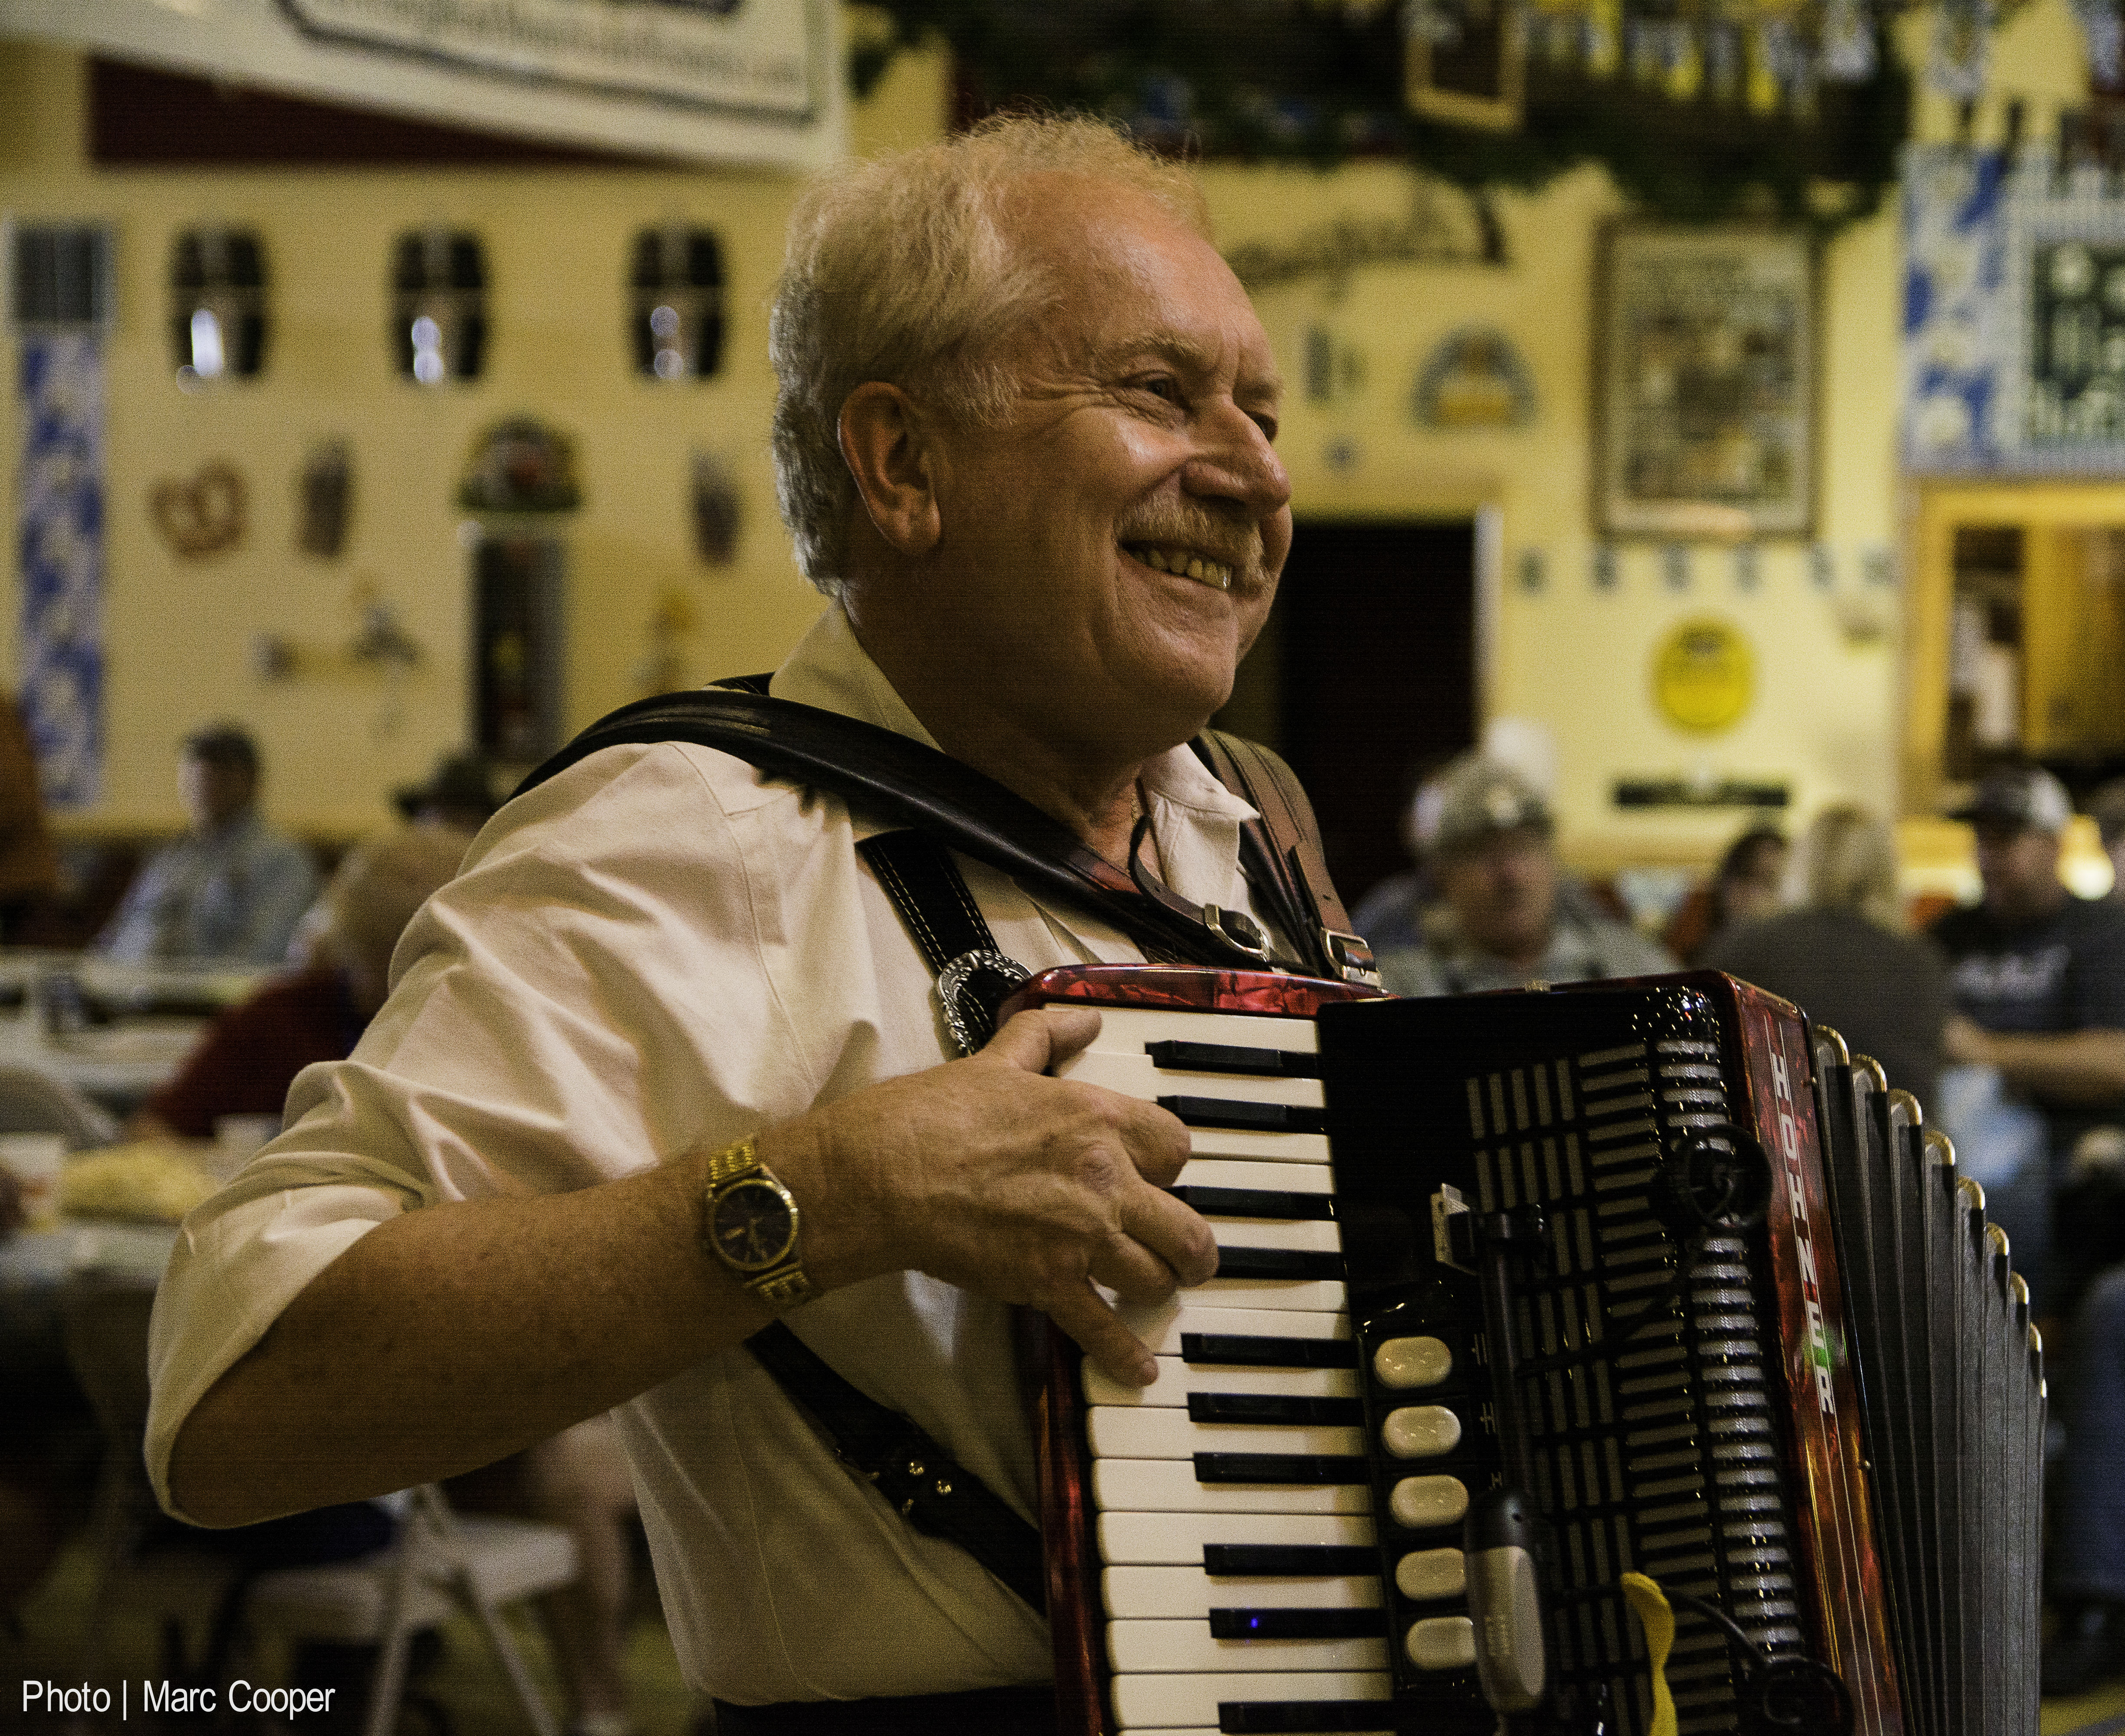
music, musician, musical instrument, percussion, cool image, bigbearlake, i, oktoberfest, accordion, wind instrument, folk instrument